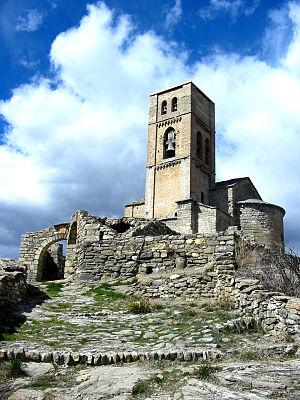
Puente de Montañana est une commune espagnole appartenant à la province de Huesca dans la comarque de la Ribagorce